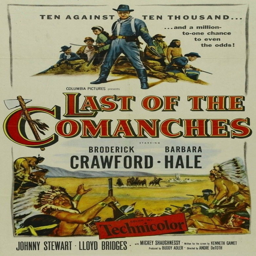
last of the movie poster